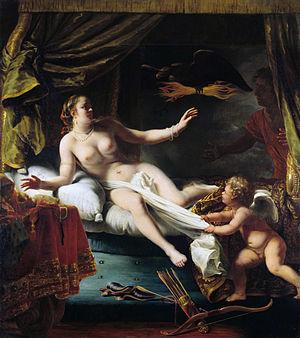
Dans la mythologie grecque, Égine est fille du dieu fleuve Asopos.
Égine est une île grecque du golfe Saronique, au sud-ouest d'Athènes. Ses habitants sont les Éginètes.